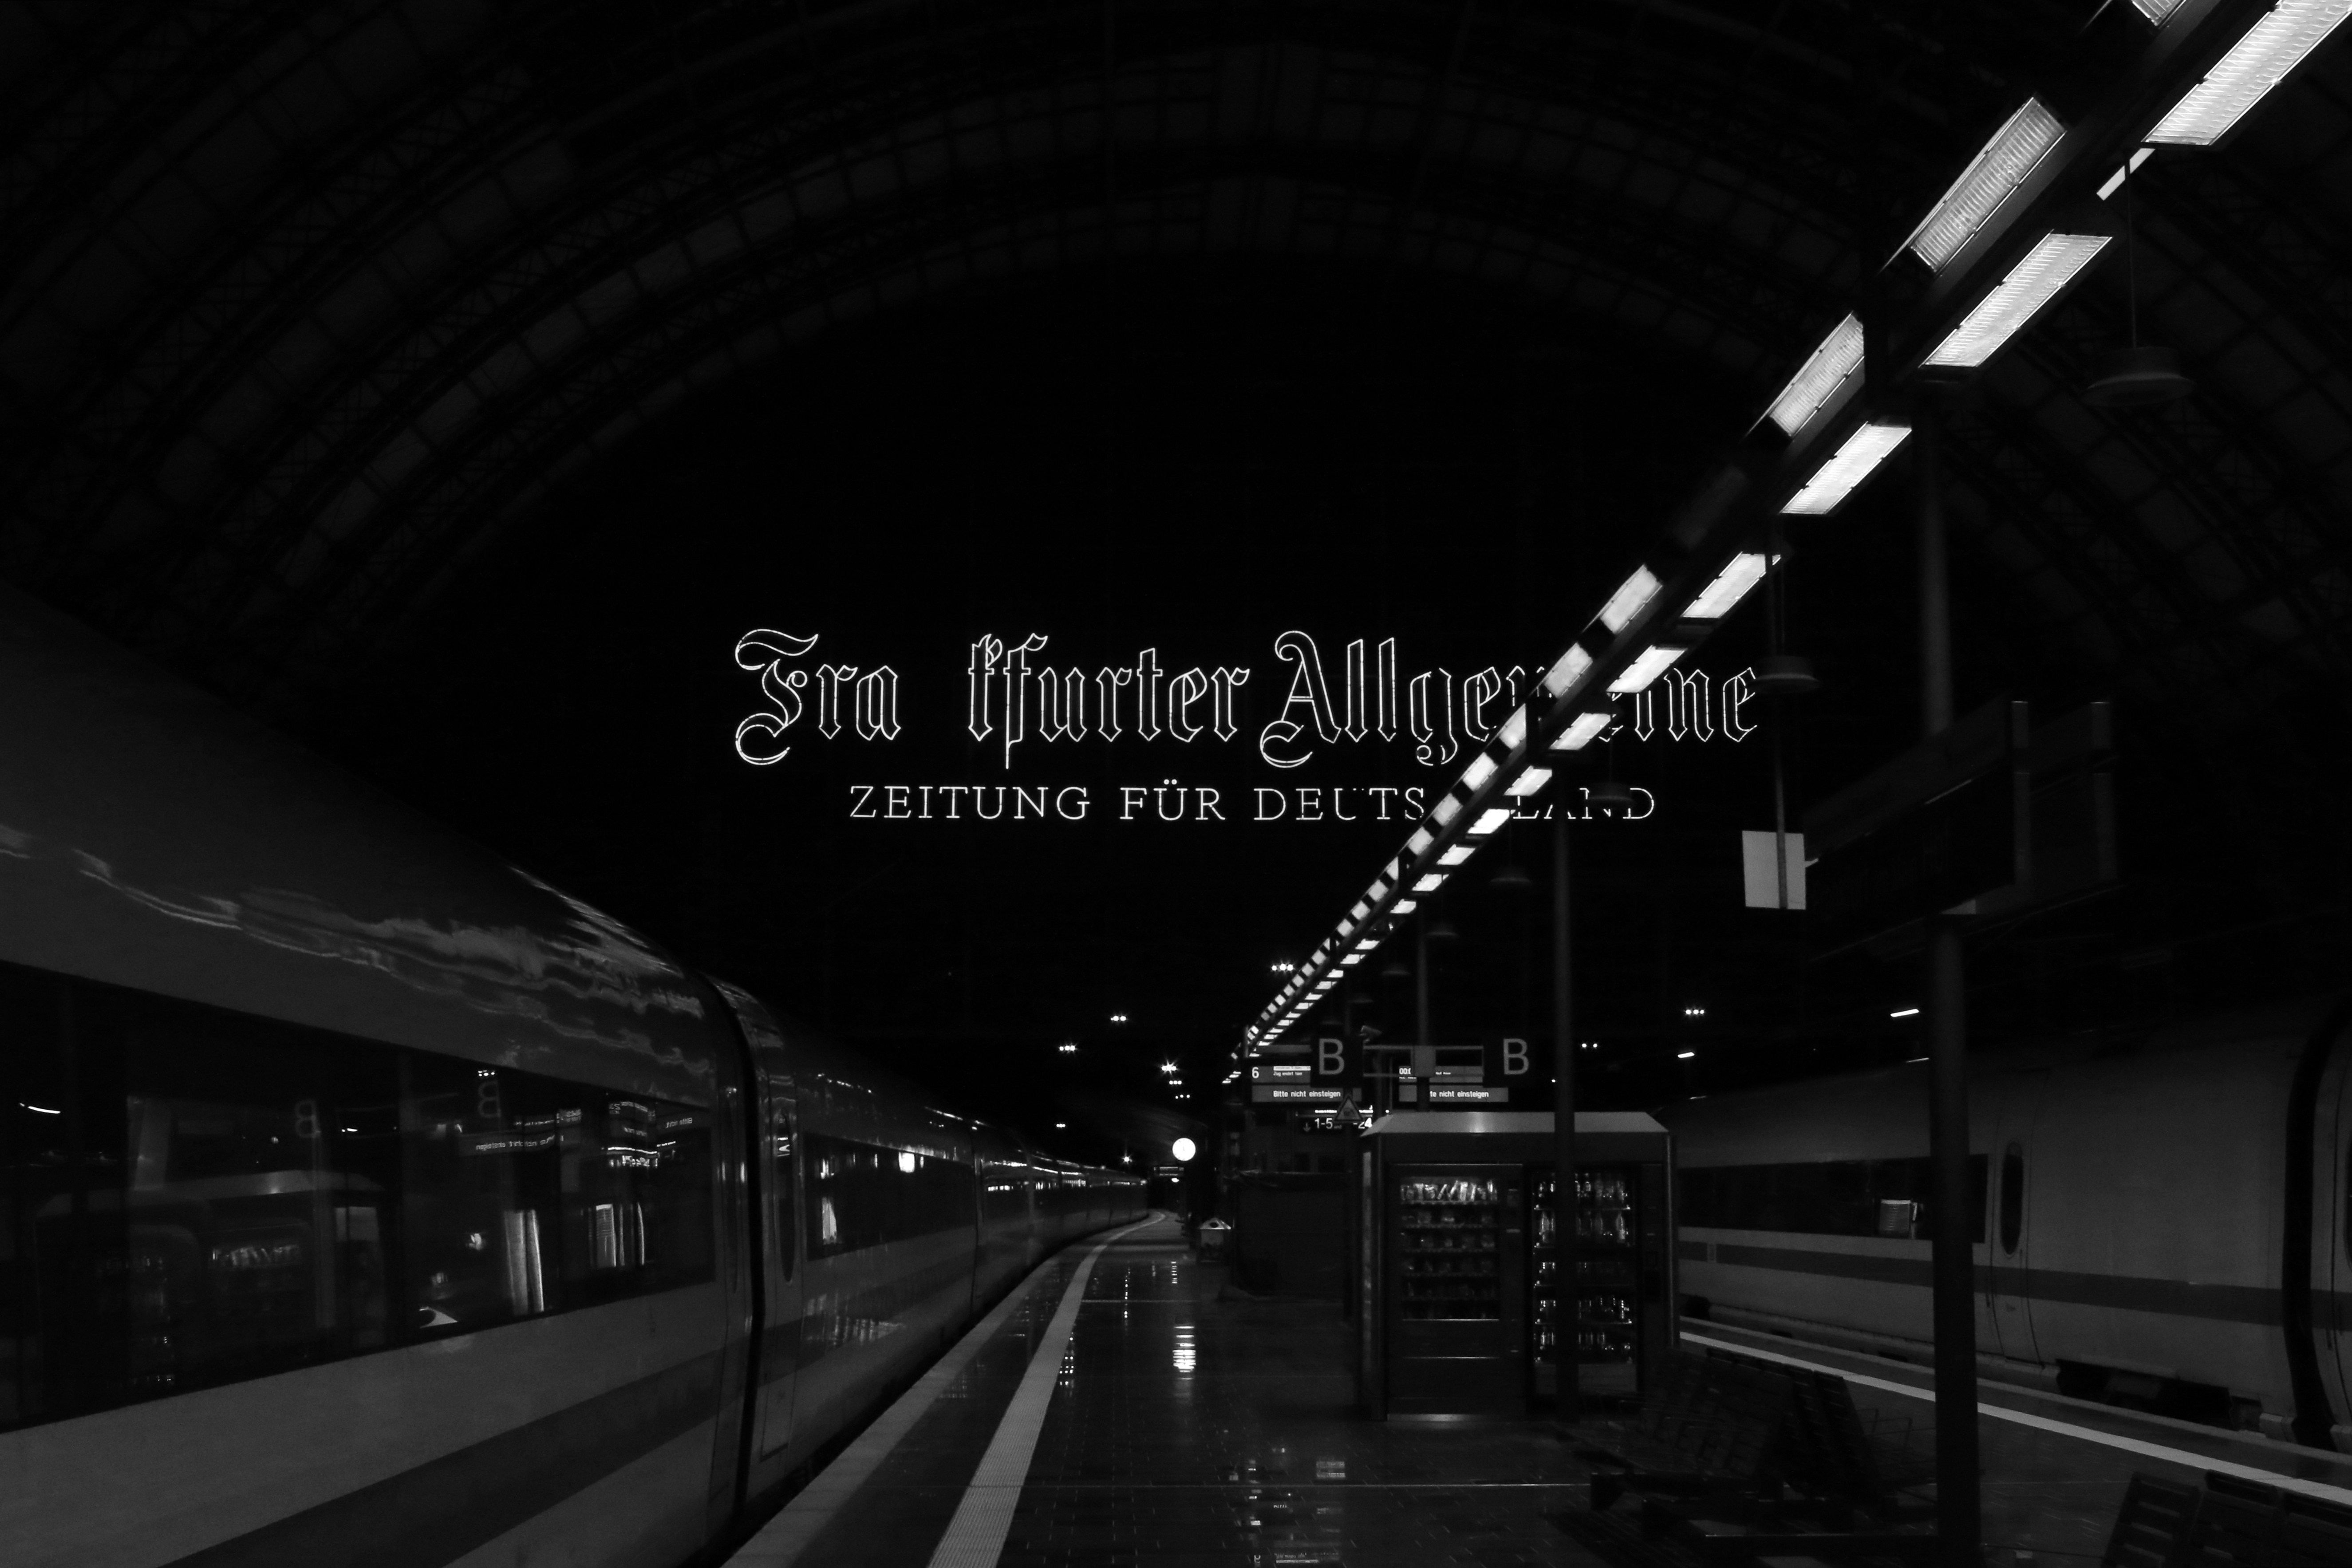
light, black and white, night, photography, line, darkness, street light, black, monochrome, lighting, bw, blackandwhite, blackwhite, germany, alemania, allemagne, sw, schwarzweiss, schwarzweis, frankfurtmain, germania, frankfurt, schwarzweissfotografie, schwarzweisfotografie, monochrome photography, film noir